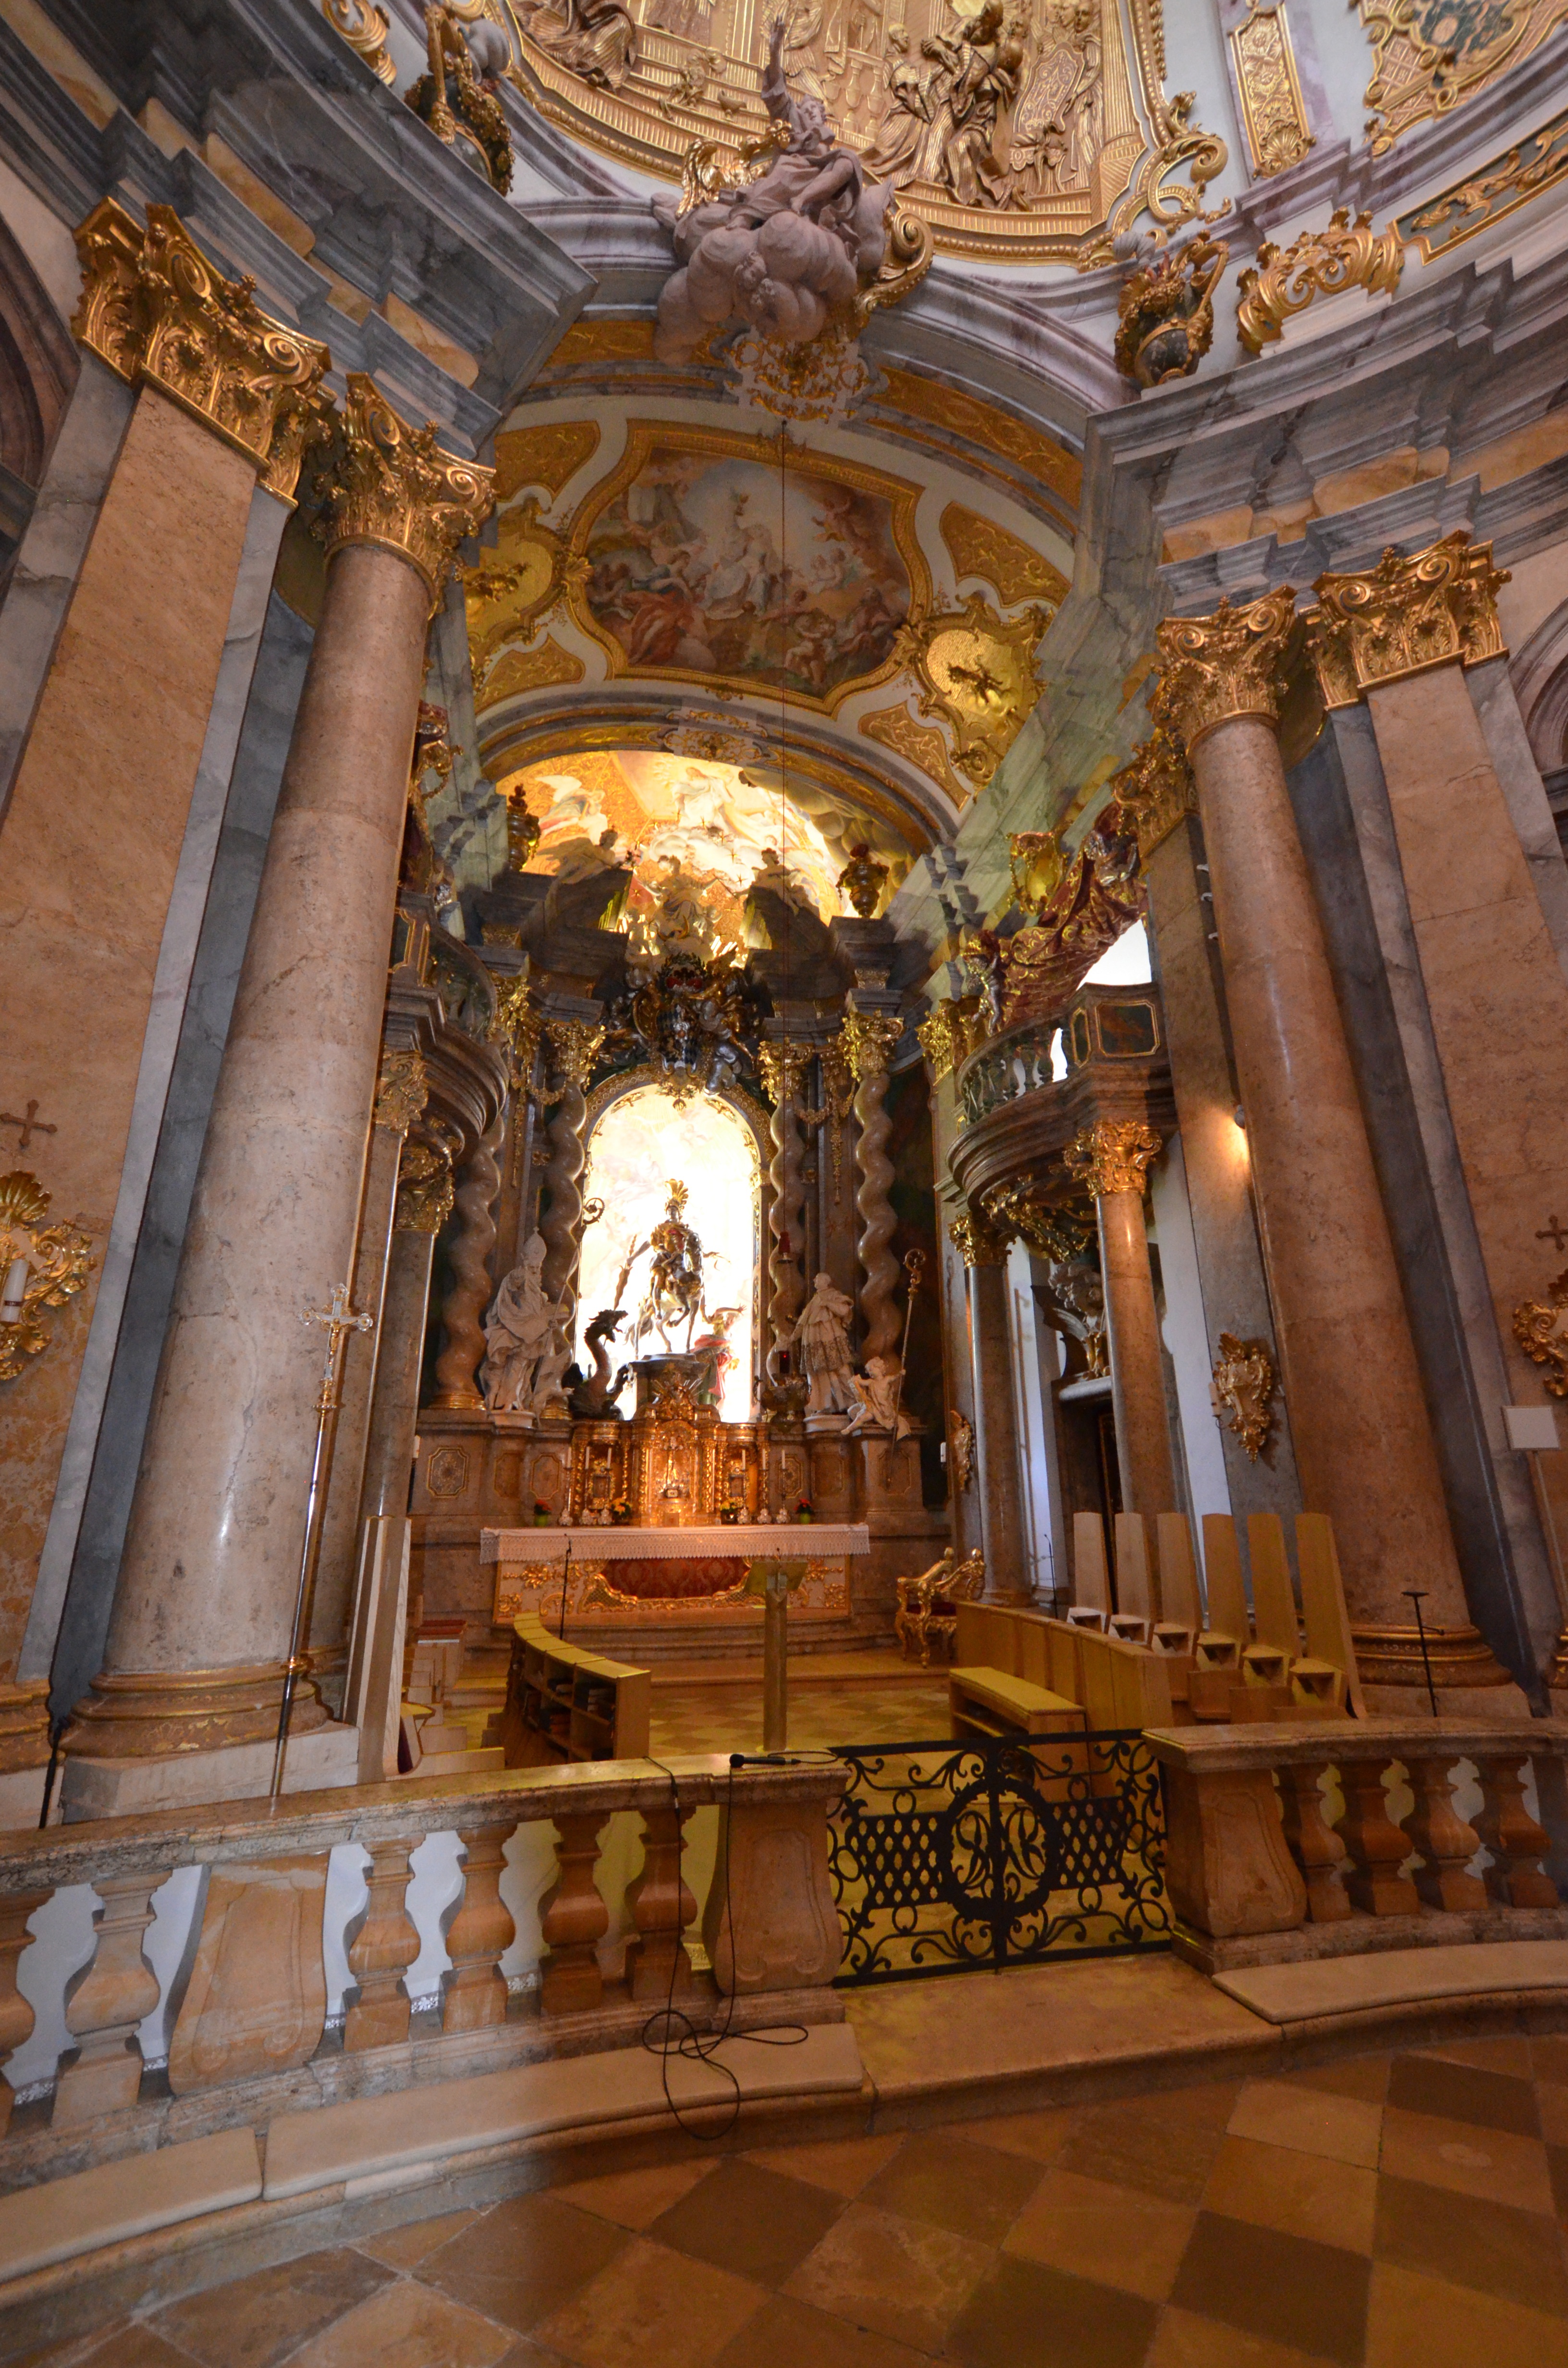
building, palace, church, cathedral, chapel, place of worship, temple, bavaria, basilica, monastery church, ancient history, weltenburg